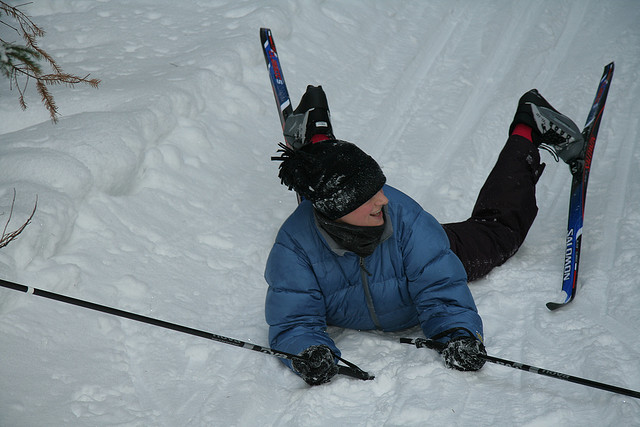
user: Given an image and a question. Answer the question in a short answer. Question: What is the texture of the snow in this picture? Short Answer:
assistant: packed